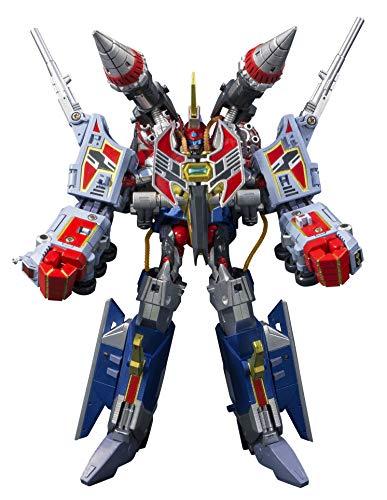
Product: Megahouse Ssss.Gridman: Primal Fighter (Deluxe Full Power Version) Actibuilder Action Figure, Multicolor
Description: Launching the actibuilder figure lineup.
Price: $70.35
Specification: ProductDimensions:2x1x4inches|ItemWeight:15.8ounces|ShippingWeight:15.8ounces(Viewshippingratesandpolicies)|ASIN:B07H8KQVV9|Itemmodelnumber:-|Manufacturerrecommendedage:15yearsandup